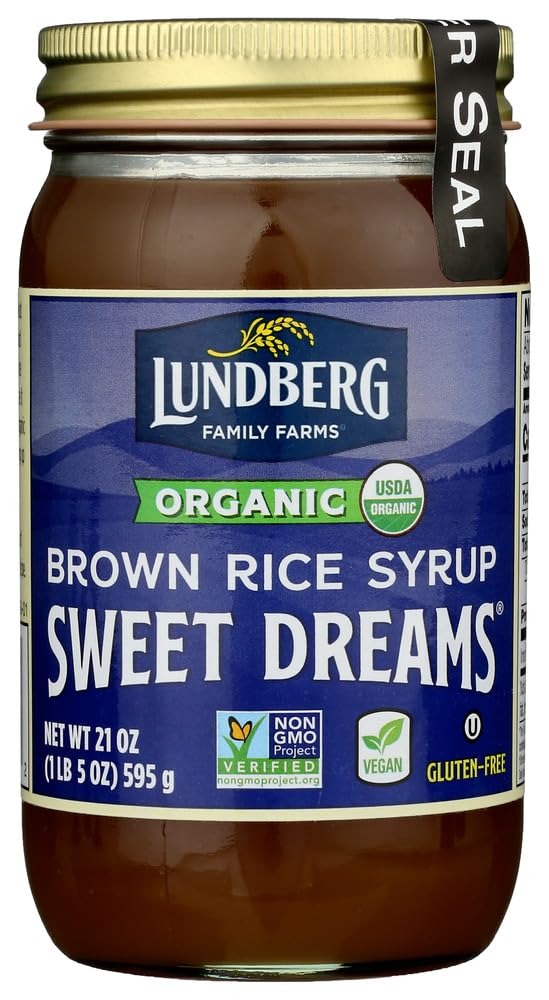
Item Name: Lundberg Farms Rice Syrup, Og, Brown, 21-Ounce (Pack of 4)
Product Description: Pack of 4 - 21 ounce glass jars of Lundberg Farms Organic Brown Rice Syrup
Value: 84.0
Unit: Ounce

Price: 7.02